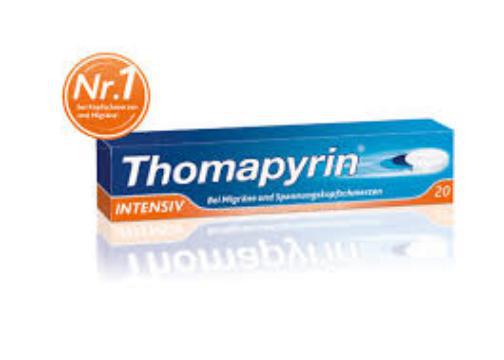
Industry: Medical